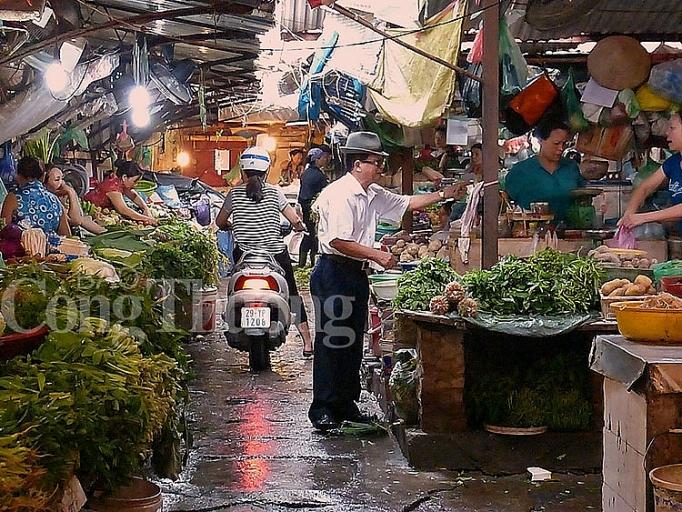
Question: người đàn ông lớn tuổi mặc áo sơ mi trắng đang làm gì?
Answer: đang đứng mua rau